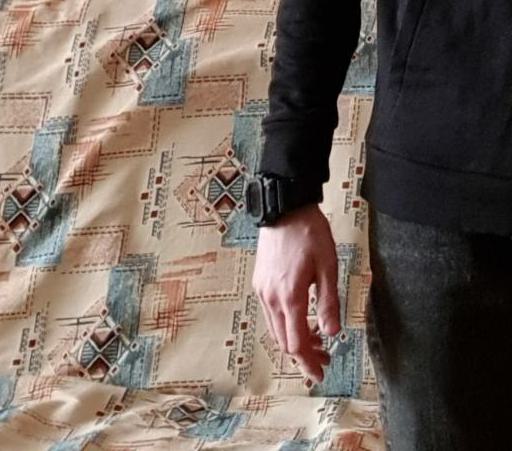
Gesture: no_gesture